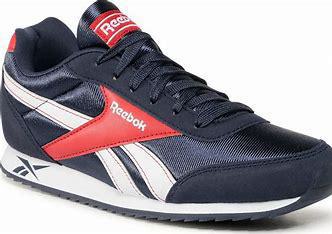
Brand: Reebok
Model: Royal Classic Jogger 2